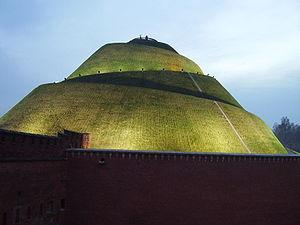
Andrzej Tadeusz Bonawentura Kościuszko est un officier polonais qui participe à la guerre d'indépendance des États-Unis et organise une insurrection contre la domination russe et prussienne en 1794. Il est aujourd'hui considéré comme un héros national en Pologne, en Biélorussie, en Lituanie et aux États-Unis.